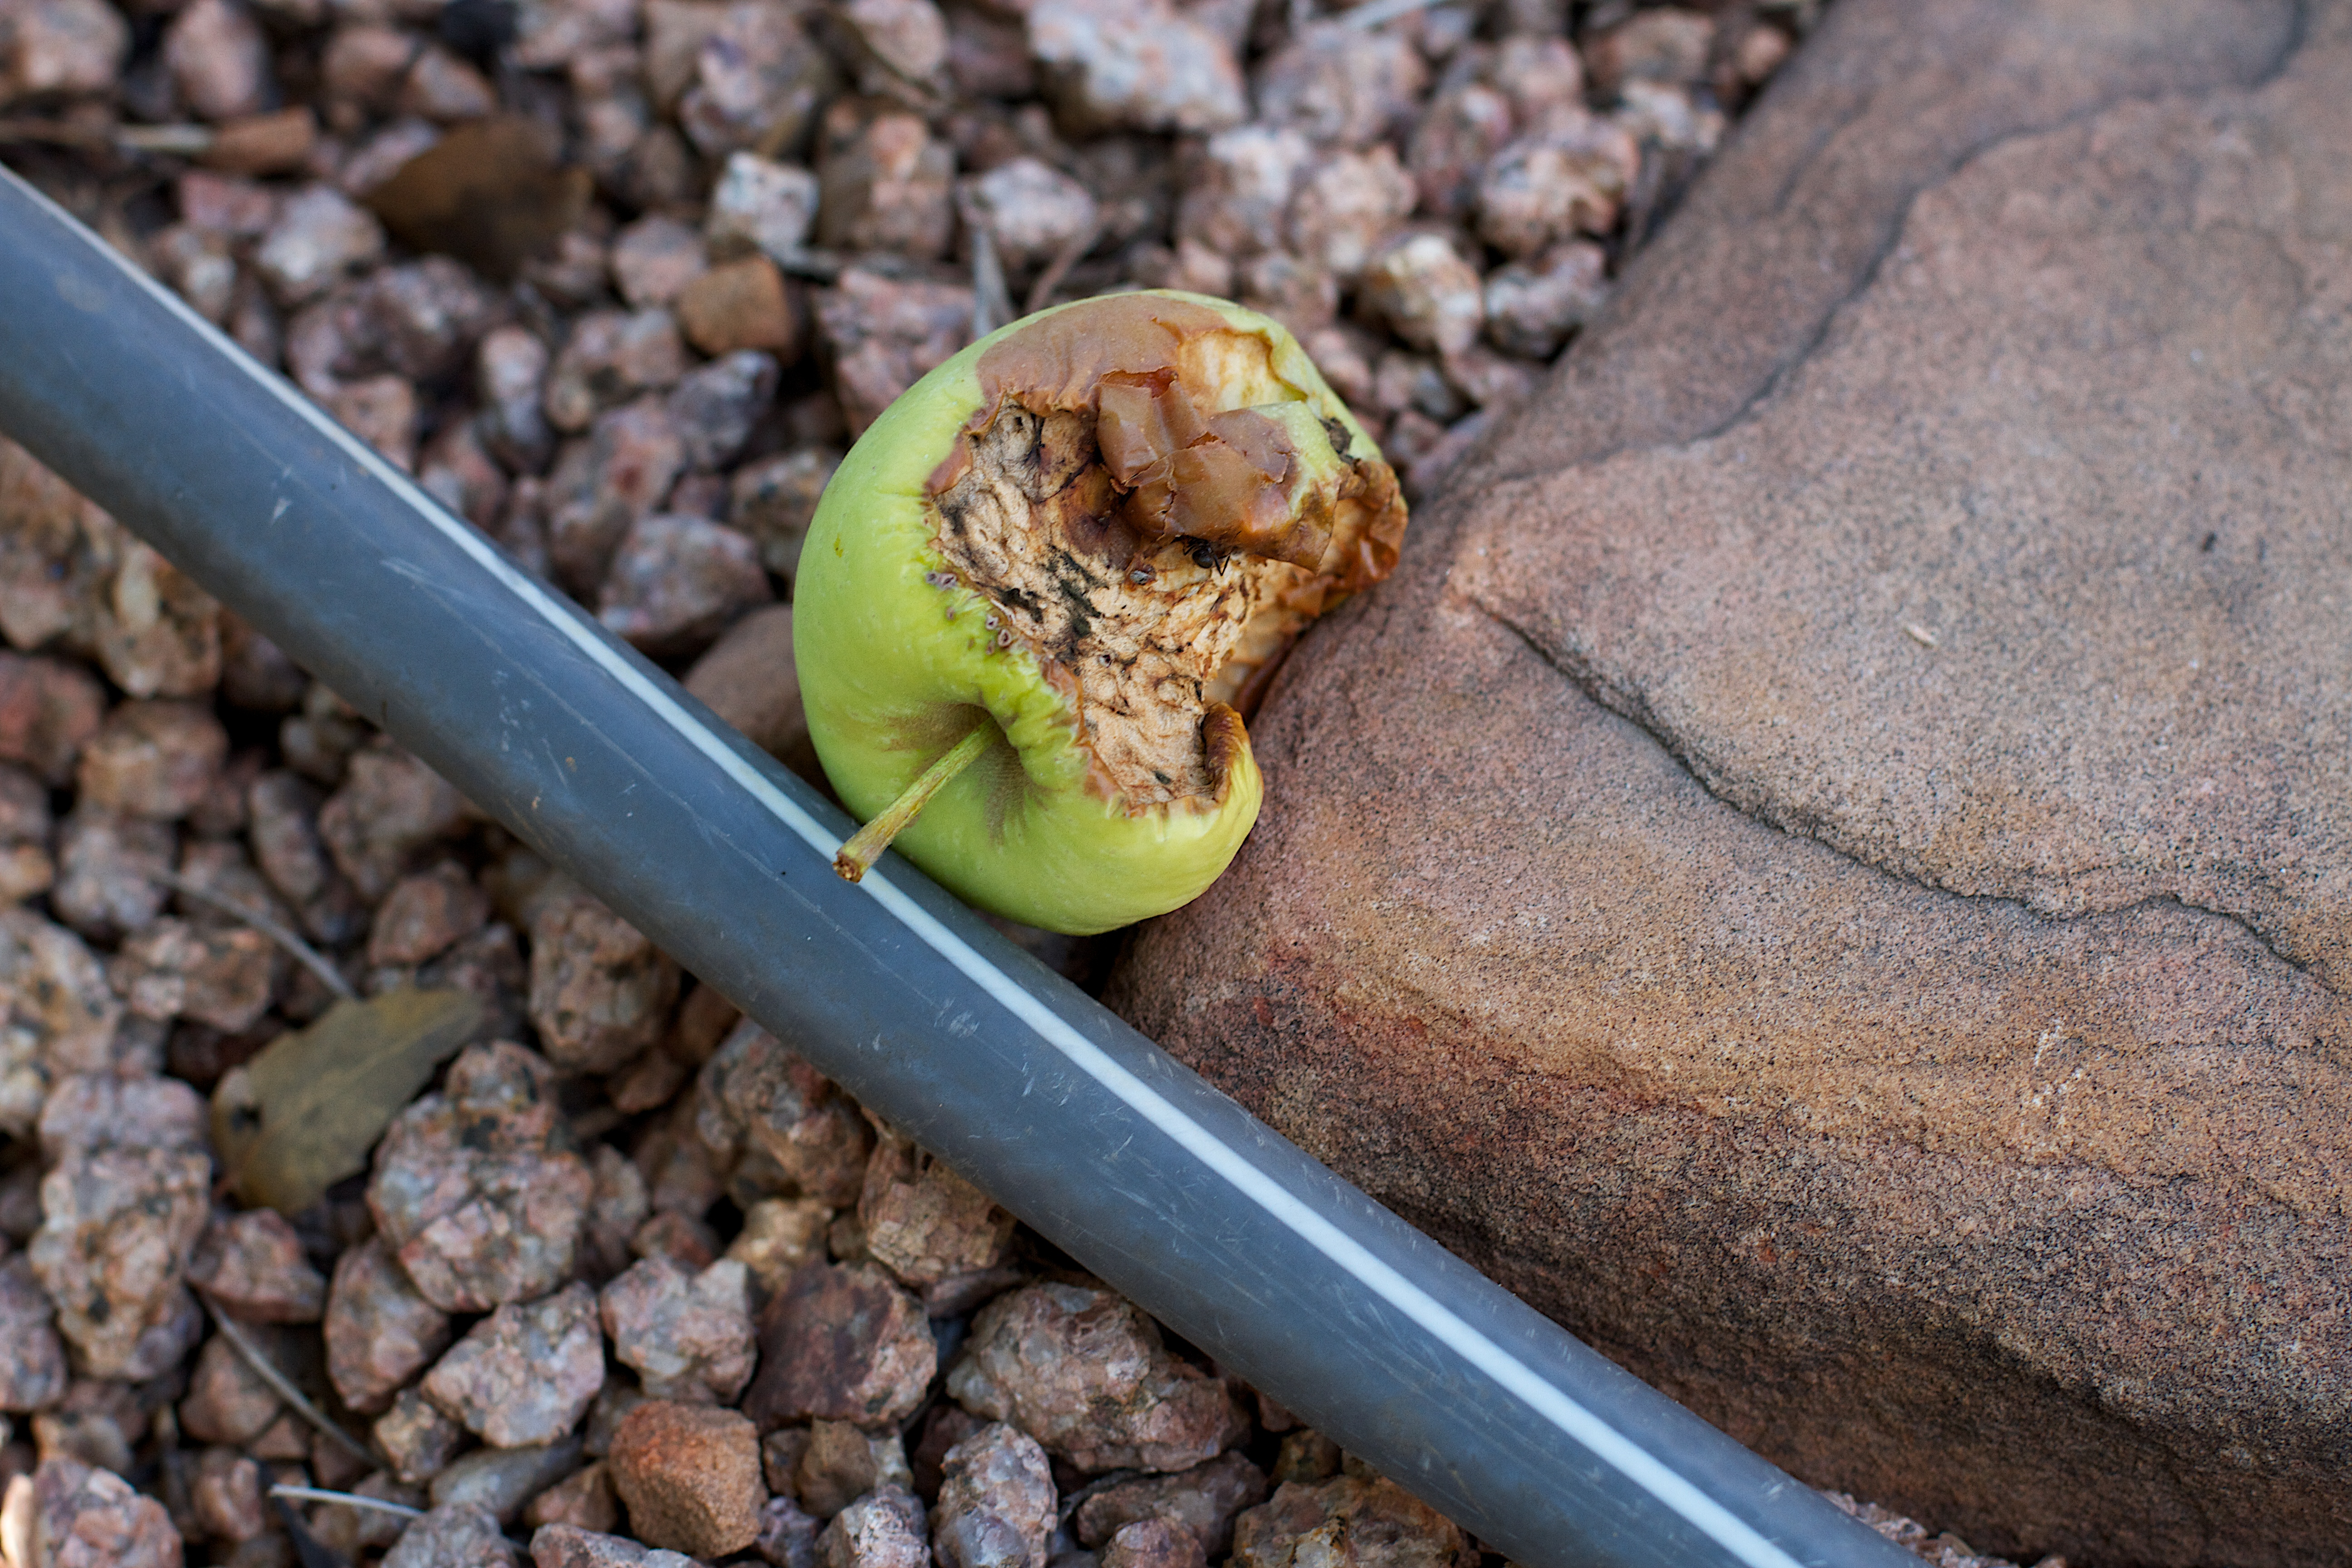
apple, plant, leaf, flower, food, produce, vegetable, soil, flowering plant, land plant